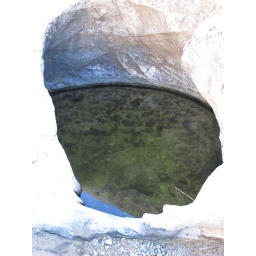
Tank near Falling Man - the water was clear as glass.